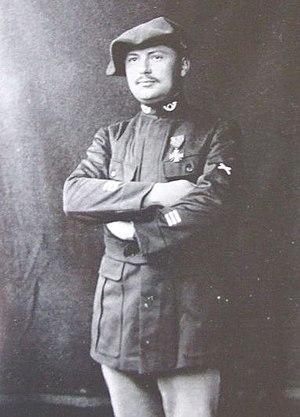
Le capitaine Roger Sargos en 1915
Vincent Jean Roger Sargos est une figure de la sylviculture française publique et privée, industriel, homme politique, administrateur d'entreprises et un auteur spécialiste de la forêt des Landes. Il est le maire de la commune d'Aureilhan de 1926 à 1934.